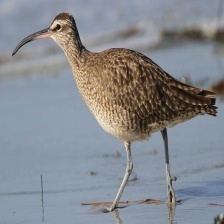
Species: WHIMBREL
Scientific name: NUMENIUS PHAEOPUS